Photocatalyst activity indicator ink

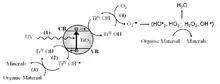
Figure 1. Schematic of the overall reaction, for the photocatalytic mineralisation of an organic pollutant on the surface of a titania photocatalyst film. (1) Ultra-band gap light generates electron-hole pairs. (2) Photogenerated holes migrate to the surface and can react with surface hydroxyl groups to generate hydroxyl radicals. (3) Organic pollutants are oxidised to their mineral form via these photogenerated hydroxyl radicals. (4) Photogenerated electrons can react with adsorbed oxygen to generate superoxide and subsequent other reactive species which can also oxidise organic pollutants.

Heterogeneous photocatalysis is the process that underpins the activity of most architectural materials, such as glass, ceramic tiles, roof tiles, concrete, paint, and fabrics which are promoted as being 'self-cleaning' (or 'air-purifying'). These photocatalytic materials facilitate the oxidative mineralisation of organic and inorganic species by ambient oxygen on their surfaces, rendering the surfaces clean and, usually, hydrophilic. In most commercial photocatalytic products the active layer is a thin, clear, colourless coating of the semiconductor anatase titania, which requires UV light to photogenerate the necessary electrons (e) and holes (h), in its conductance and valence bands, respectively, to promote the photocatalytic process. A schematic of the key processes behind the photocatalytic mineralisation of an organic pollutant on the surface of a titania photocatalyst film is illustrated in figure 1 and the overall reaction is summarised by: